Myofibril

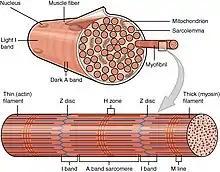
Muscle fibre organisation

Each myofibril has a diameter of between 1 and 2 micrometres (μm). The filaments of myofibrils, myofilaments, consist of three types, thick, thin, and elastic filaments.